Crucible Industries

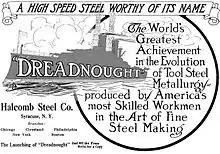
1913 Halcomb Steel Company advertisement

A number of steel companies have operated in Syracuse, maintaining Crucible's intellectual property and patents. In 1870, William A. Sweet founded the Sweet Iron Works. Sanderson Brothers of Sheffield, England, bought the Sweet Iron Works for U.S. production in 1876, renaming the steelworks Sanderson. In 1900, Sanderson's Syracuse steelworks merged into the Crucible Steel Company of America. In 1946, the Sanderson and Halcomb steelworks were renamed the Sanderson-Halcomb Works, later becoming the Syracuse Works of Crucible Steel. In 1968, Crucible became Colt's Crucible Specialty Metals Division. Colt consolidated its basic-materials group into the Crucible Materials Corporation in 1983.